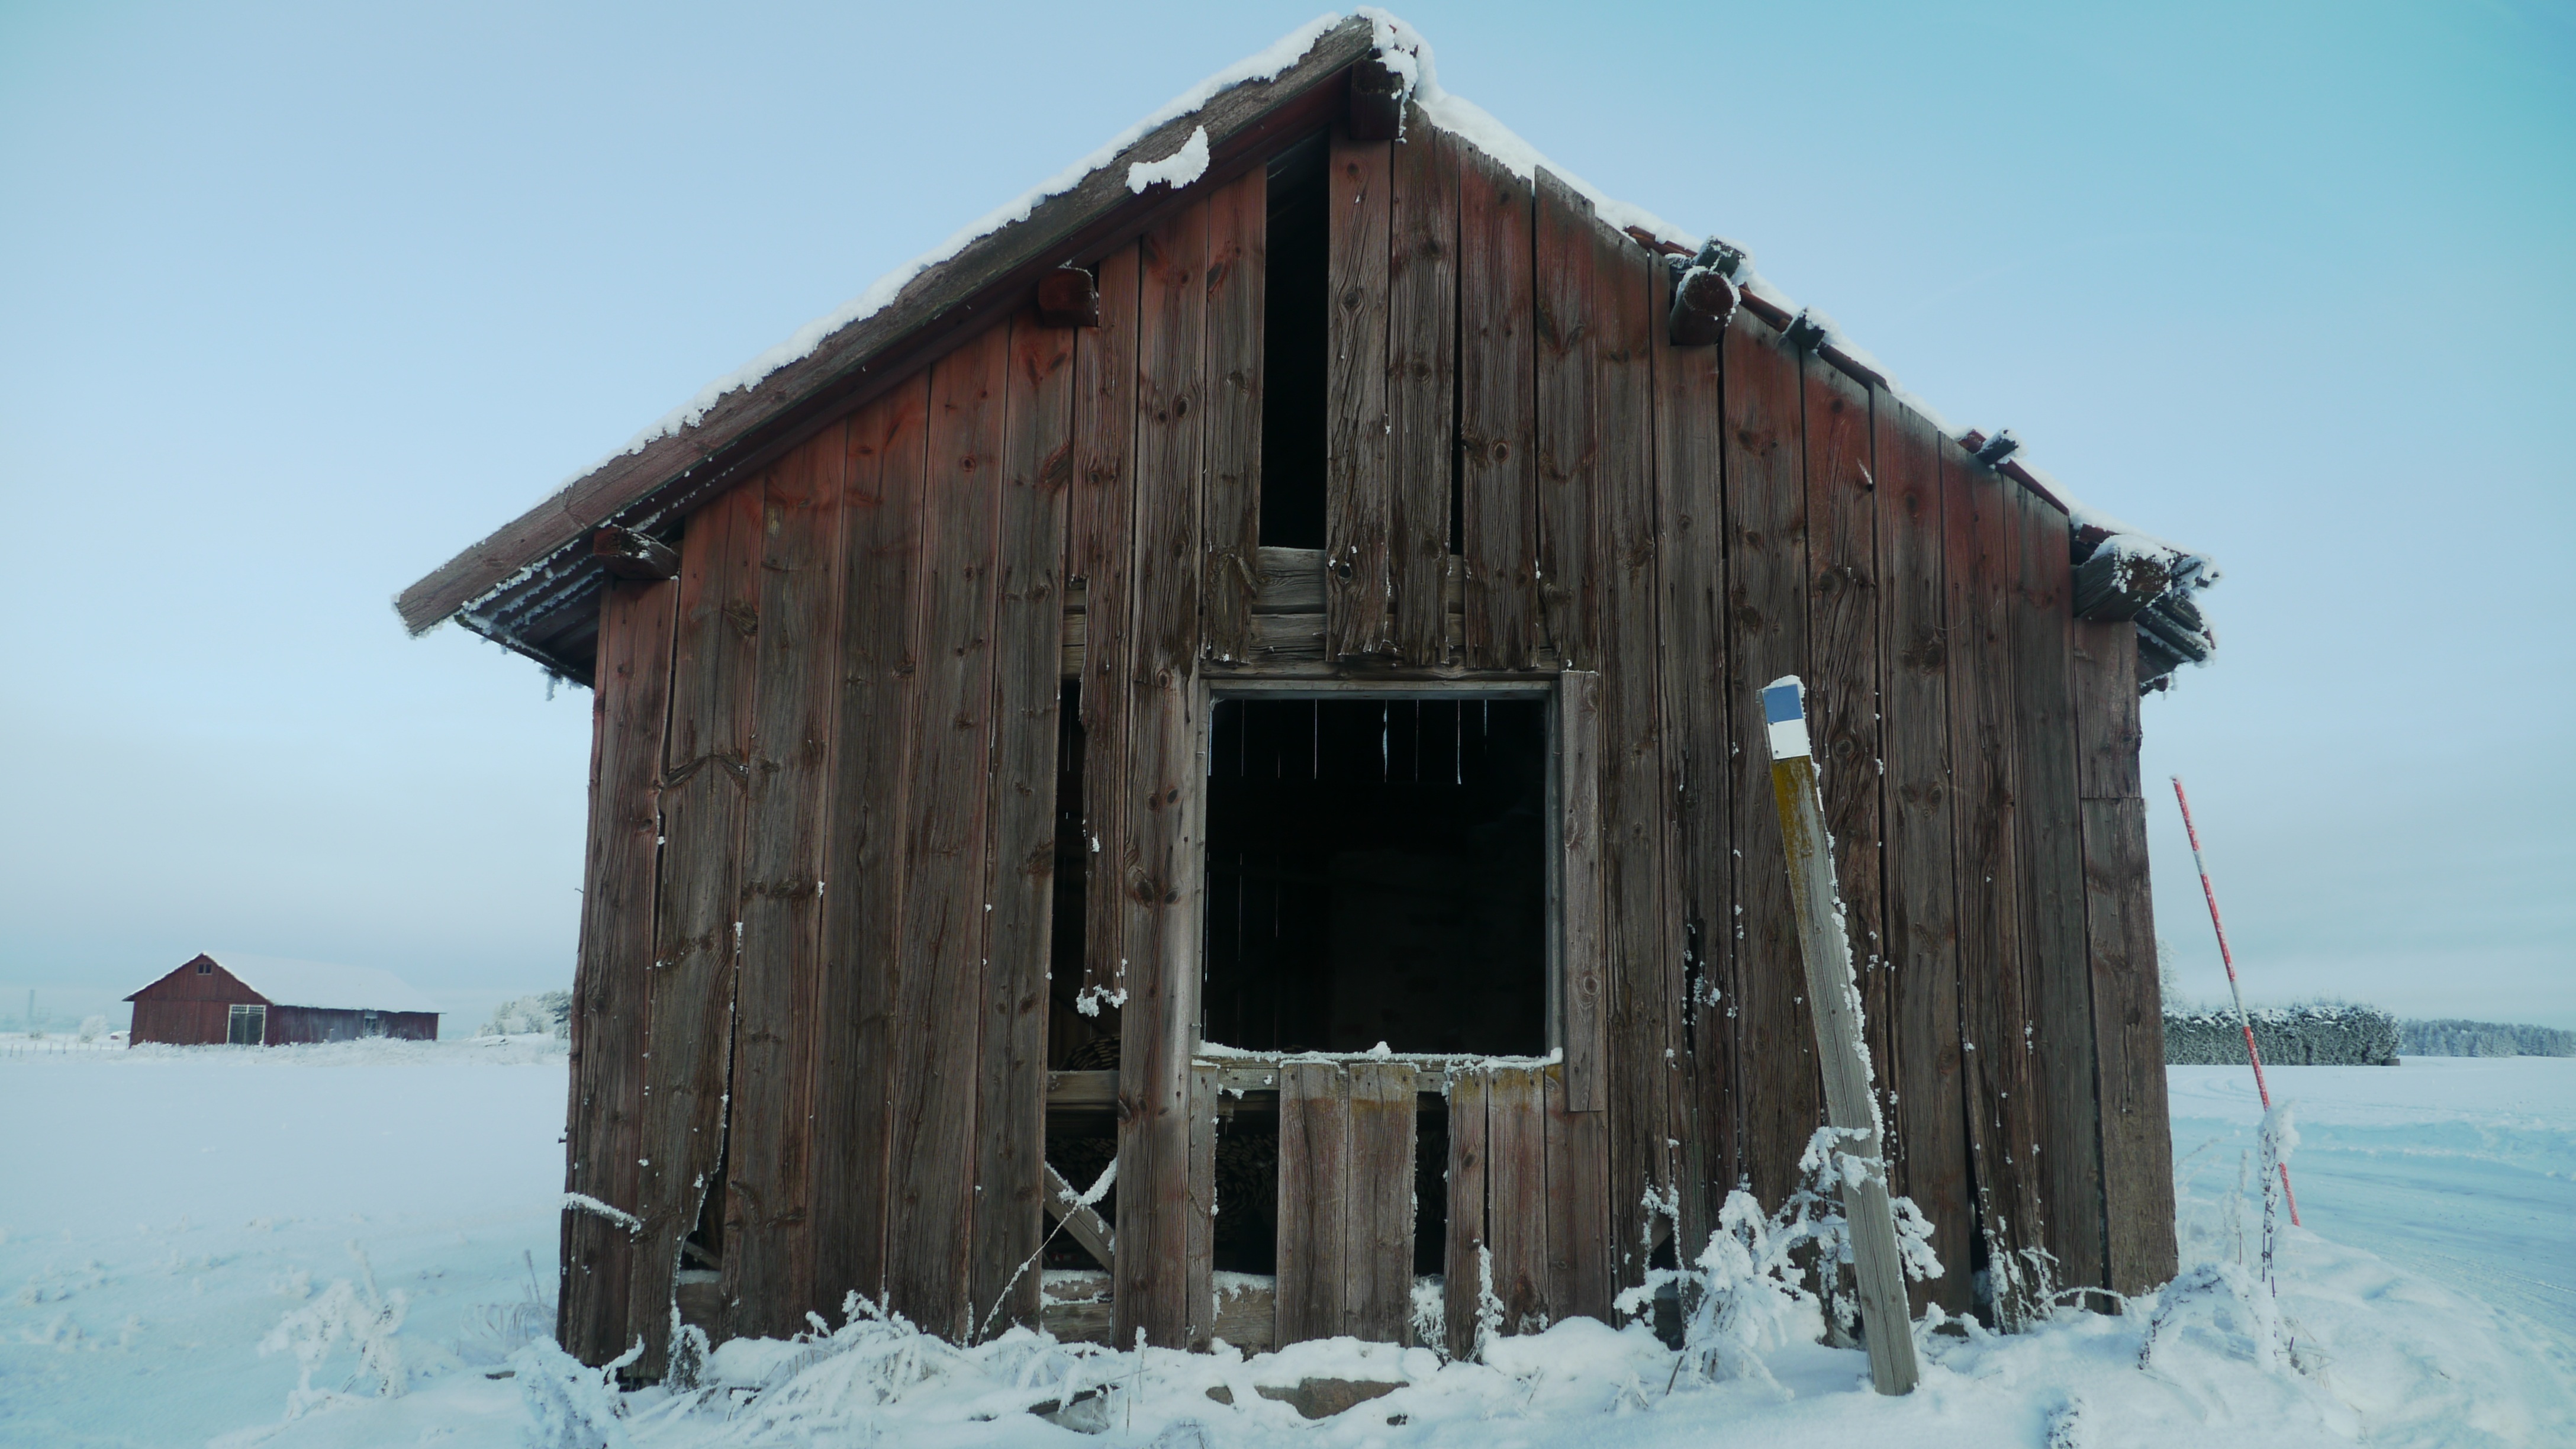
snow, cold, winter, building, barn, hut, shack, cottage, frozen, cooling, torp